Flying Division, Air Training Command

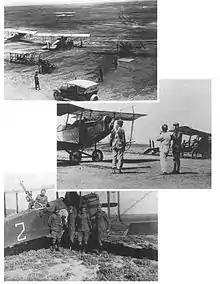
Post World War I flight training at Kelly Field Texas.

Primary flight training was held only at March Field in California and Carlstrom Field in Florida. The pilot school course combined ground school and elementary flight training. Cadets flew training flights in wartime surplus Curtiss JN-4D Jennies and also deHavilland DH-4s. The first class of cadets at both March and Carlstrom were enlisted men from various Air Service units. Civilians constituted most of the second class. Advanced training was held at Post Field, Fort Sill, Oklahoma for observers and pilots. Pursuit and bombardment training took place at Kelly Field.